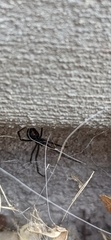
Species: Lactrodectus_hesperus